Blake Ferguson (rugby league)

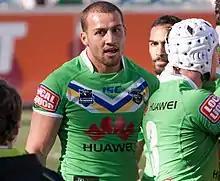

Following his debut Origin game in 2013 Ferguson's league career took a highly publicised downward spiral following an indecent assault charge. Ferguson finished the 2013 Canberra Raiders season as the club's top try scorer.